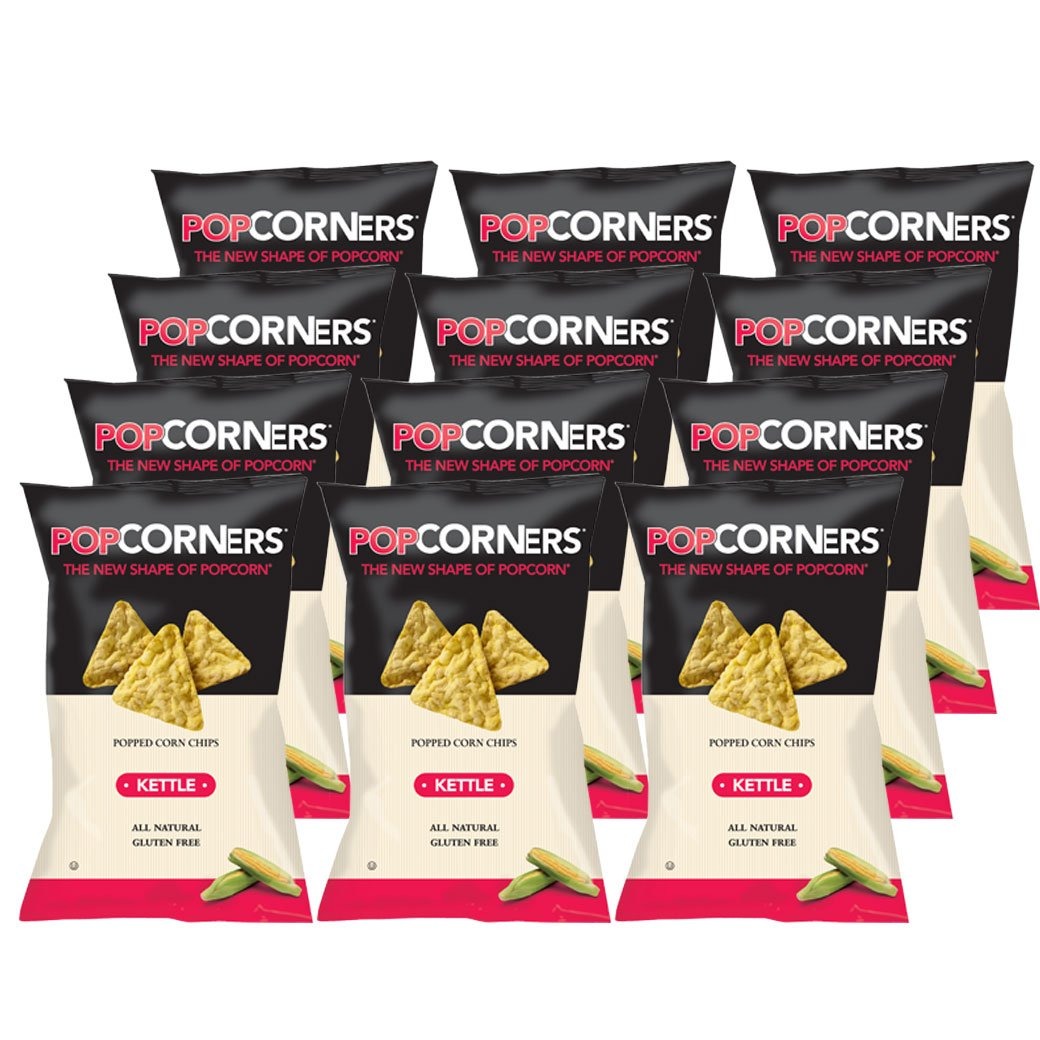
Item Name: Medora Snacks Chips Kettle 5 Ounce (Pack of 12)
Bullet Point 1: Case of 12 5-ounce bags
Bullet Point 2: All natural popped corn chips
Bullet Point 3: Popped, made with real corn
Bullet Point 4: No trans fat, No cholesterol
Bullet Point 5: Kosher
Value: 60.0
Unit: Ounce

Price: 5.58